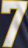
Number: 7